Oscar Tang

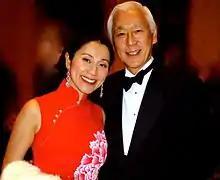
Oscar and Agnes Hsu-Tang in 2013

In 2013 Tang married Agnes Hsu-Tang, a Penn-, Cambridge-, and Stanford-educated archaeologist and UNESCO advisor on the faculty at Columbia University. Hsu has been dubbed by the Chinese press as "China's Lara Croft" for her hosting of the award-winning documentary series "Mysteries of China". Chinese and Singaporean press has widely reported that Hsu is a descendant of the Ming dynasty Catholic imperial minister Xu Guangqi who was beatified by the Vatican on April 15, 2011 and regarded by many to be the founder of modern Shanghai. Xujiahui ("the District of the Xu/Hsu Clan") is the historical center of Catholic Shanghai. Hsu's maternal great-grandfather was Ji Xiaolan, the Qianlong Emperor's imperial minister of war and poet laureate.